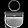
Label: Bag